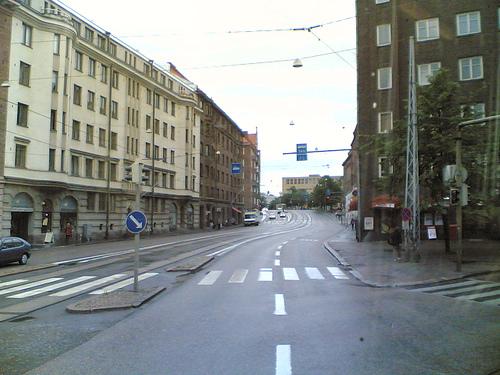
Weather: rain or strom